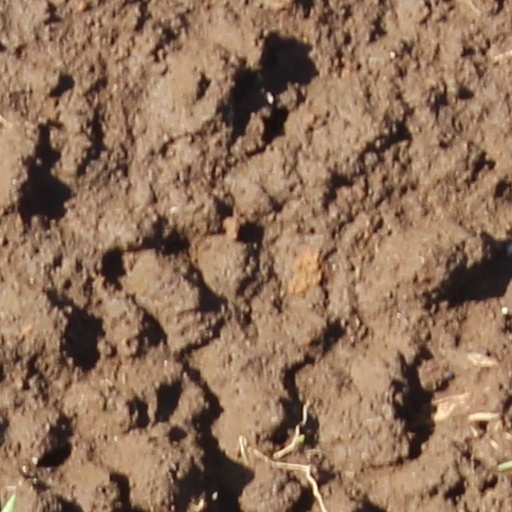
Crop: wheat